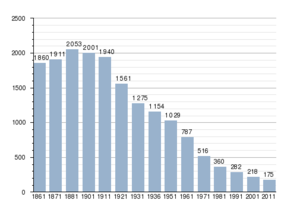
Evolution démographique de Prazzo
Prazzo est une commune italienne de la province de Coni dans le Piémont.